Crystal Ballroom (Melbourne)

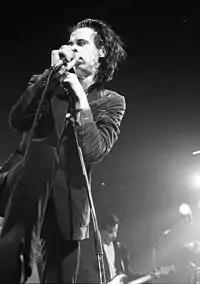
Nick Cave performing in 1986. Music journalist Clinton Walker referred to the Ballroom as Cave's "first great stage".

In 1978, Dolores San Miguel approached the hotel's proprietor, Richmond Football Club administrator Graeme Richmond, with a proposal to book acts from Melbourne's burgeoning punk rock and new wave scenes. Richmond agreed, and in August San Miguel converted a side room on an upper floor of the hotel into the Wintergarden Room. The first band to play there was JAB, who had recently relocated to Melbourne from Adelaide. San Miguel soon took control of the upstairs ballroom, which she also christened the Wintergarden Room. The first ballroom gig was held on 2 September and headlined by The Birthday Party, featuring Nick Cave, Mick Harvey and Rowland S. Howard. The band soon had a Saturday night residency at the venue; one of their January 1979 shows marked the debut live performance of Whirlywirld, a supporting act fronted by Ollie Olsen. Other Melbourne bands that took to the ballroom stage around this time include Crime and the City Solution, Primitive Calculators, Equal Local and Models, as well as Essendon Airport and Tsk Tsk Tsk, both principally associated with the Organ Factory, an artist-run space in Clifton Hill.